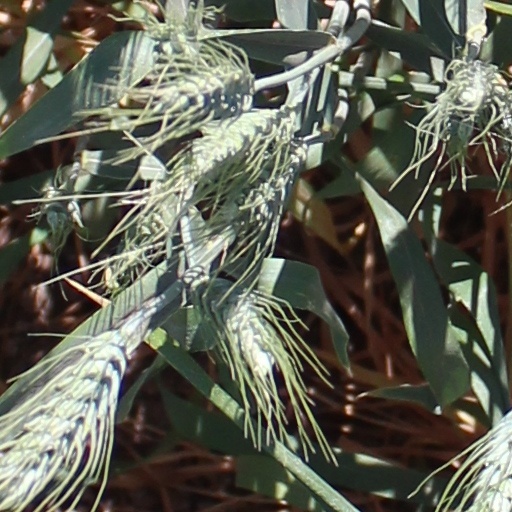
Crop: wheat